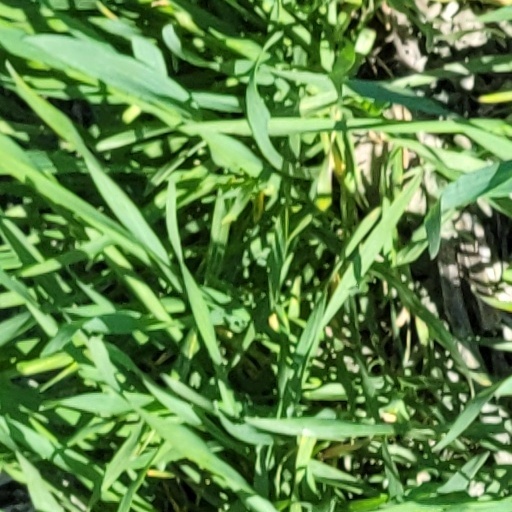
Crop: wheat